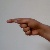
The image shows a hand gesture representing the letter 'G' in Indian Sign Language.